Eddy Lejeune

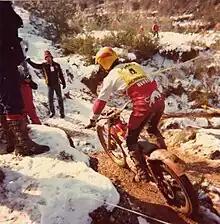
Lejeune at the 1981 Sant Llorenç Trial.

Eddy Lejeune (born 4 April 1961), is a Belgian former International motorcycle trials rider and 1982, 1983 and 1984 FIM Trial World Championship title holder. Lejeune was also a seven-time Belgian Trials National Champion.